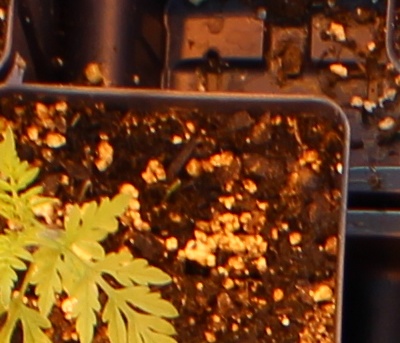
Label: Ragweed